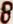
Number: 8